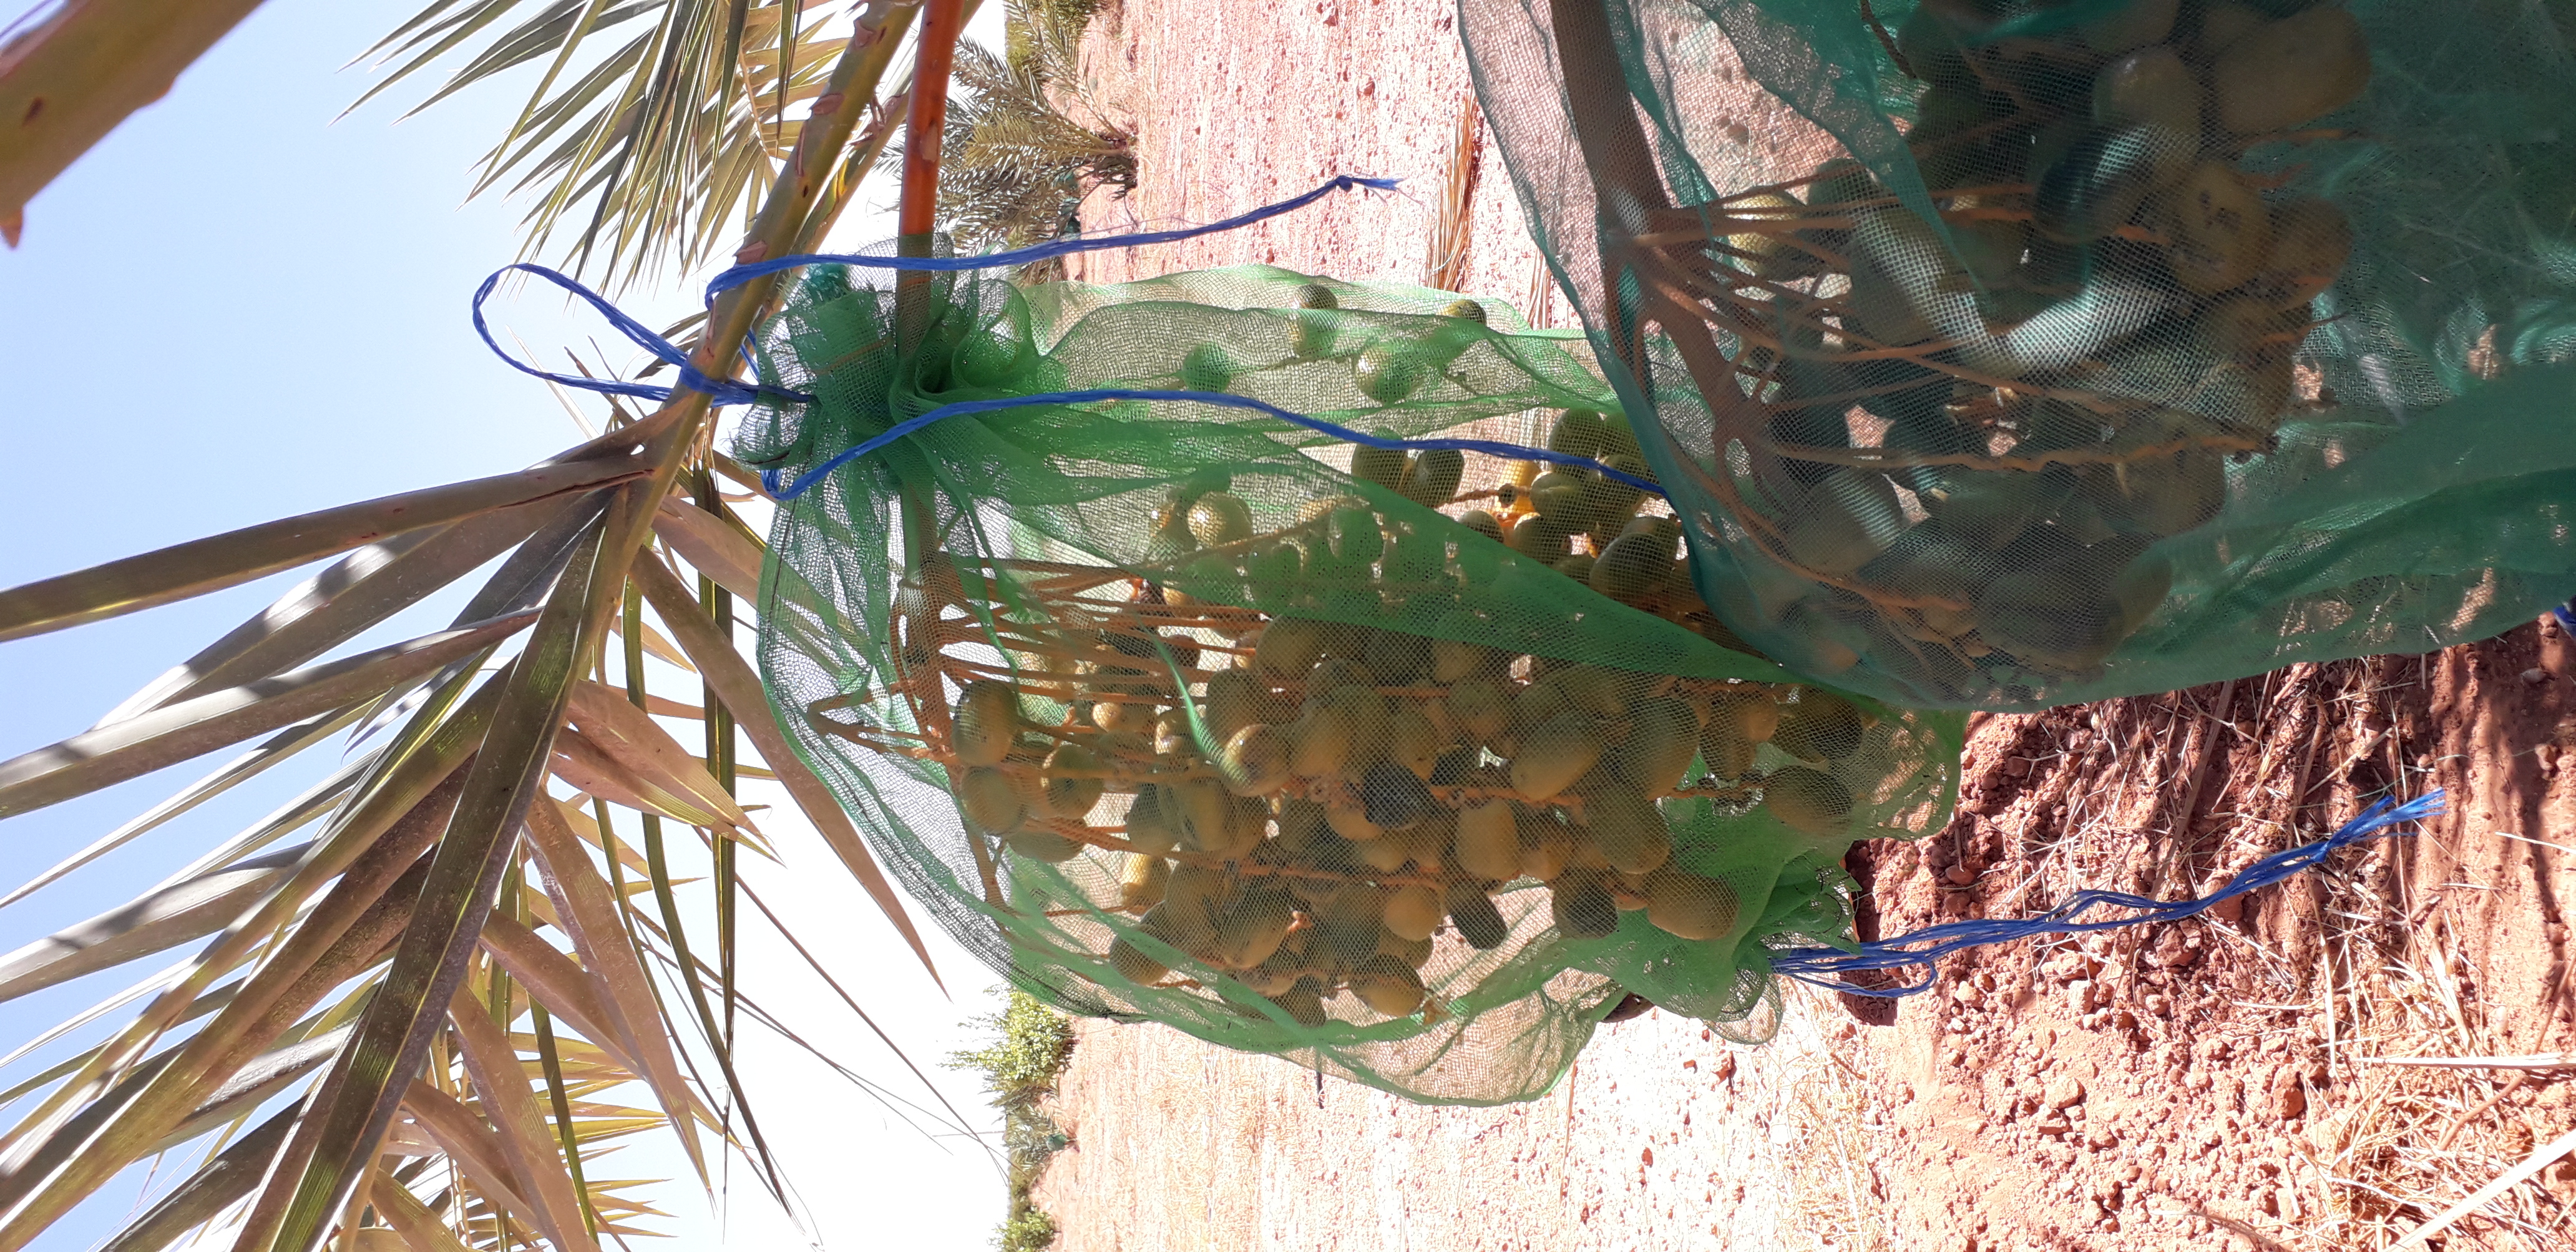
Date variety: Boufagous